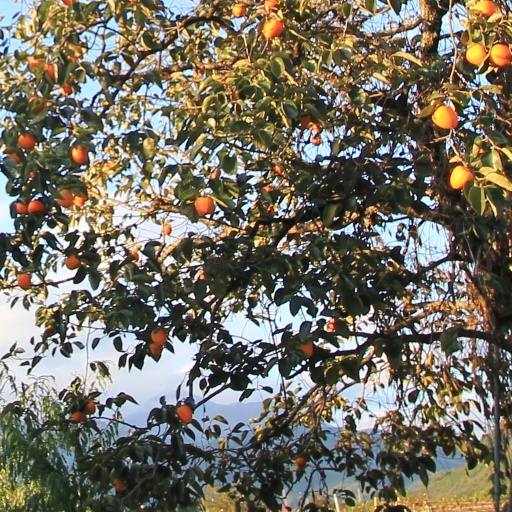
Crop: grape